Ahatanhel Krymsky

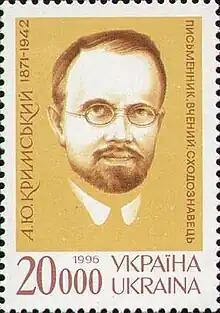
1996 Ukrainian commemorative stamp

In particular he wrote, in Russian, histories of Islam (1904–12); of the Arabs, Turkey, Persia and their literatures, Dervish theosophy, and a study of the Semitic languages and peoples. In the 1920s and 1930s he also wrote in Ukrainian histories of Turkey and Persia and their literatures; monographs on Hafiz and his songs and on the Turkic peoples, their languages, and literatures; and edited a collection of articles on the Crimean Tatars. With O. Boholiubsky he wrote a study of Arab higher education and the Arabian Academy of Sciences. During the last years of his life he wrote a six-volume history of the Khazars, which was never published.